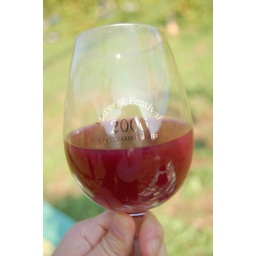
After I drank white wine before degorgement, red wine were poured in the same glass. So it looks cloudy.